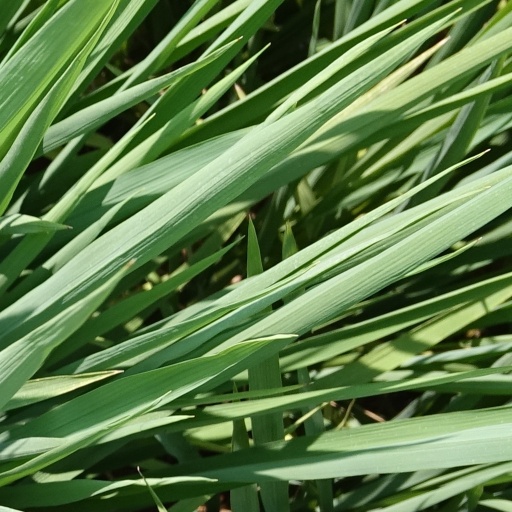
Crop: rice